Cadet

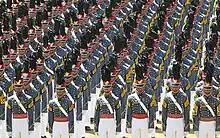
Cadets of the Philippine Military Academy during commencement exercises.

In Pakistan, a cadet is an officer in training at one of the three Military Academies of Pakistan, namely the Pakistan Military Academy, Pakistan Air Force Academy, and the Pakistan Naval Academy. Typically, male cadets are called 'Gentlemen Cadets' and female cadets are called 'Lady Cadets'. Cadets, based on their grades, physical fitness, and other achievements may be promoted to different ranks in the cadet system, the most senior rank is 'Academy Senior under Officer'. Cadets given these ranks are awarded certain privileges, for example, the ability to choose a unit of their preference upon passing out. Furthermore, it is one of these cadets who wins the coveted Sword of Honor. Some of these senior cadets are also selected for Foreign Academy training at the Royal Military Academy Sandhurst, Royal Military College, Duntroon and other allied military academies.